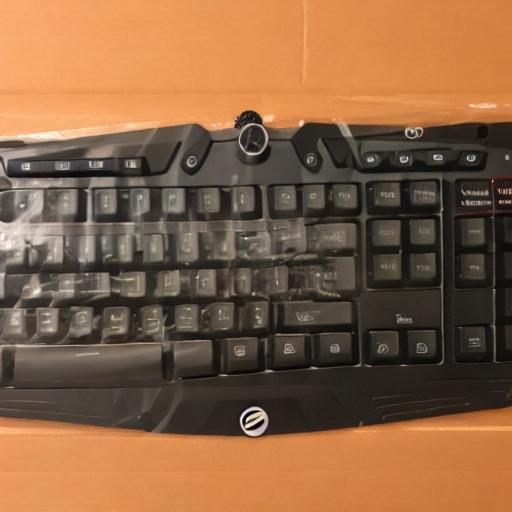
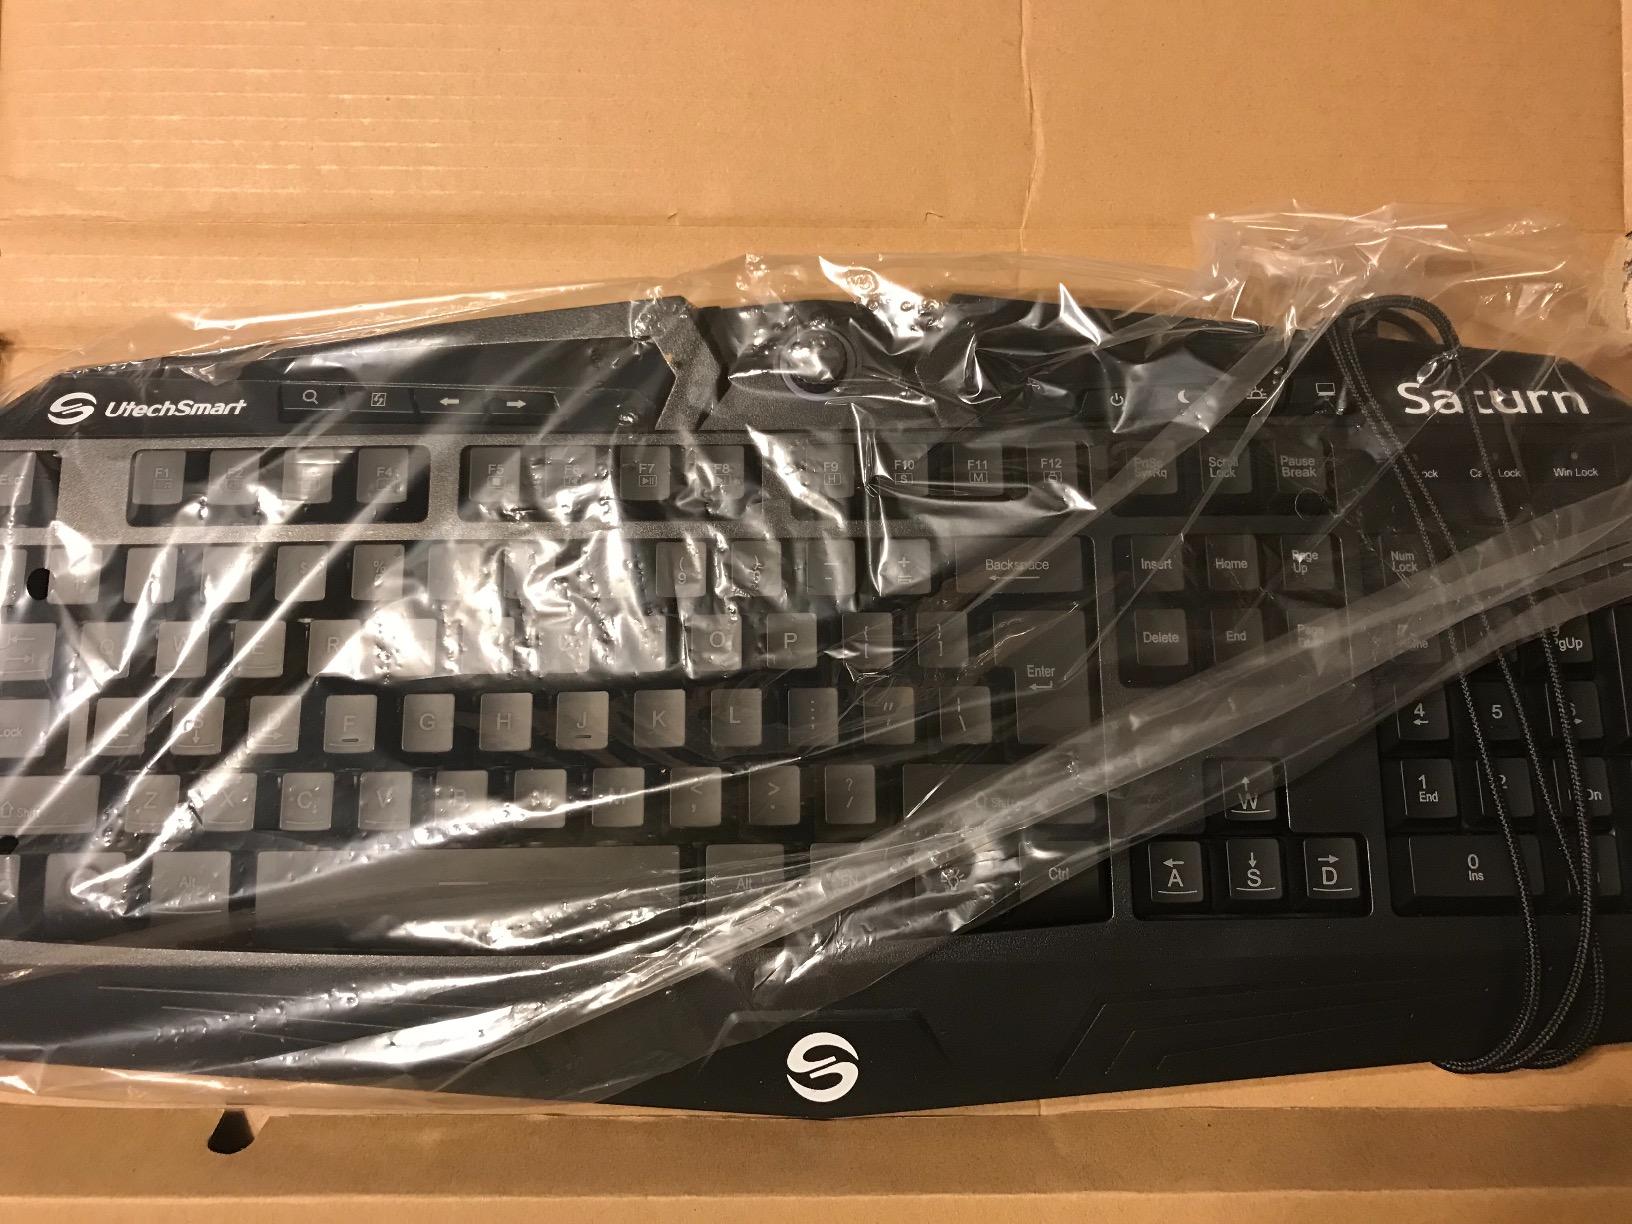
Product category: keyboard
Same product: no